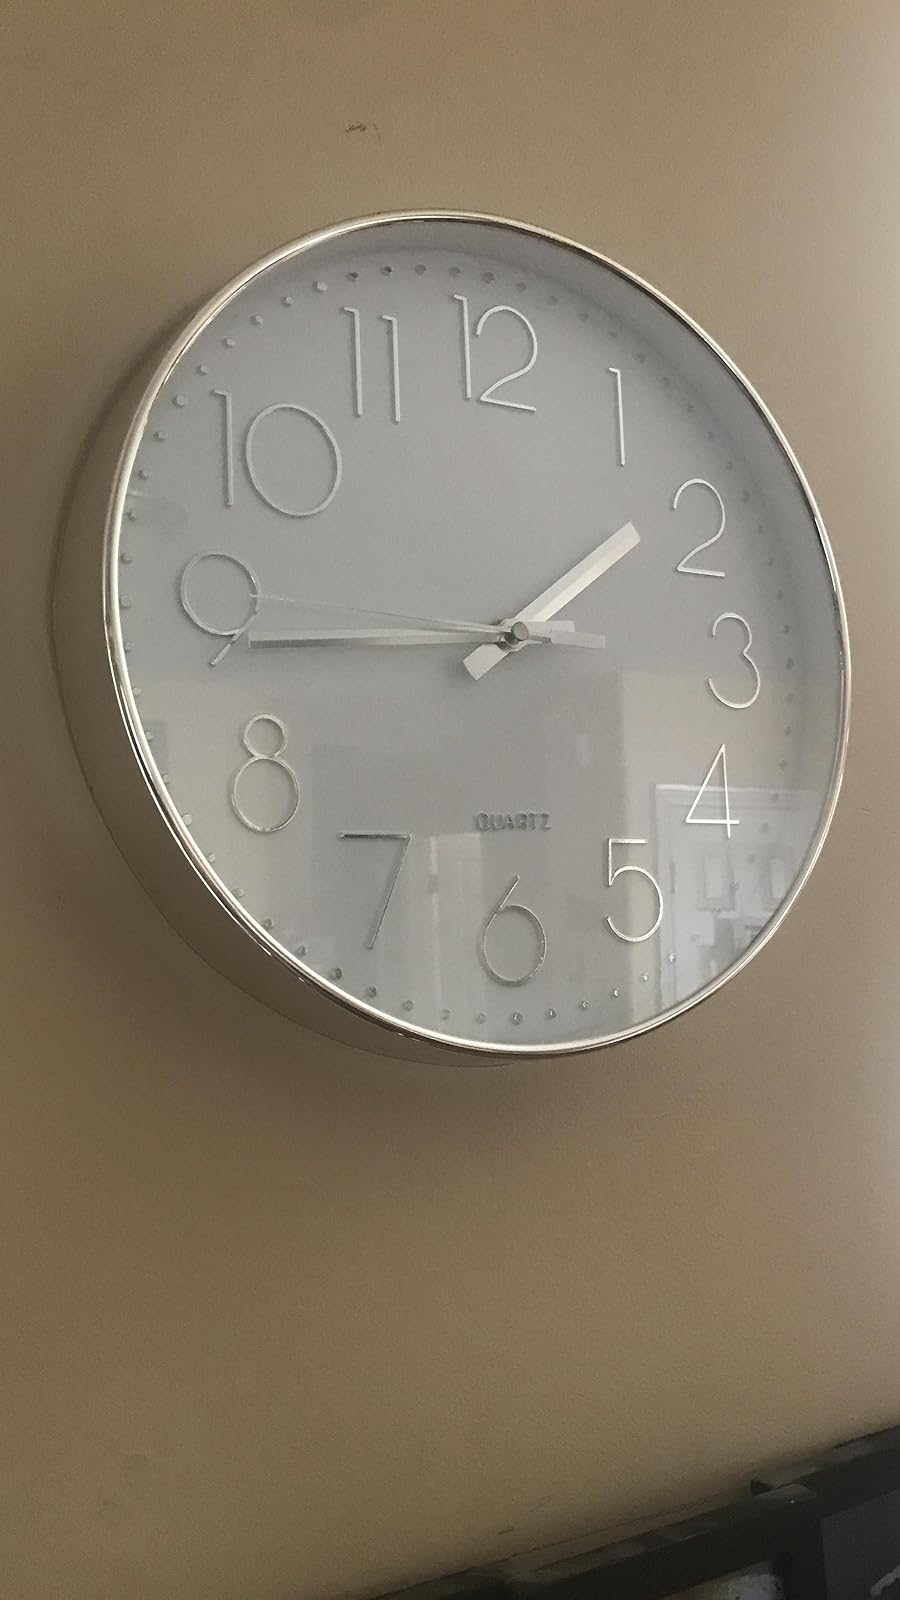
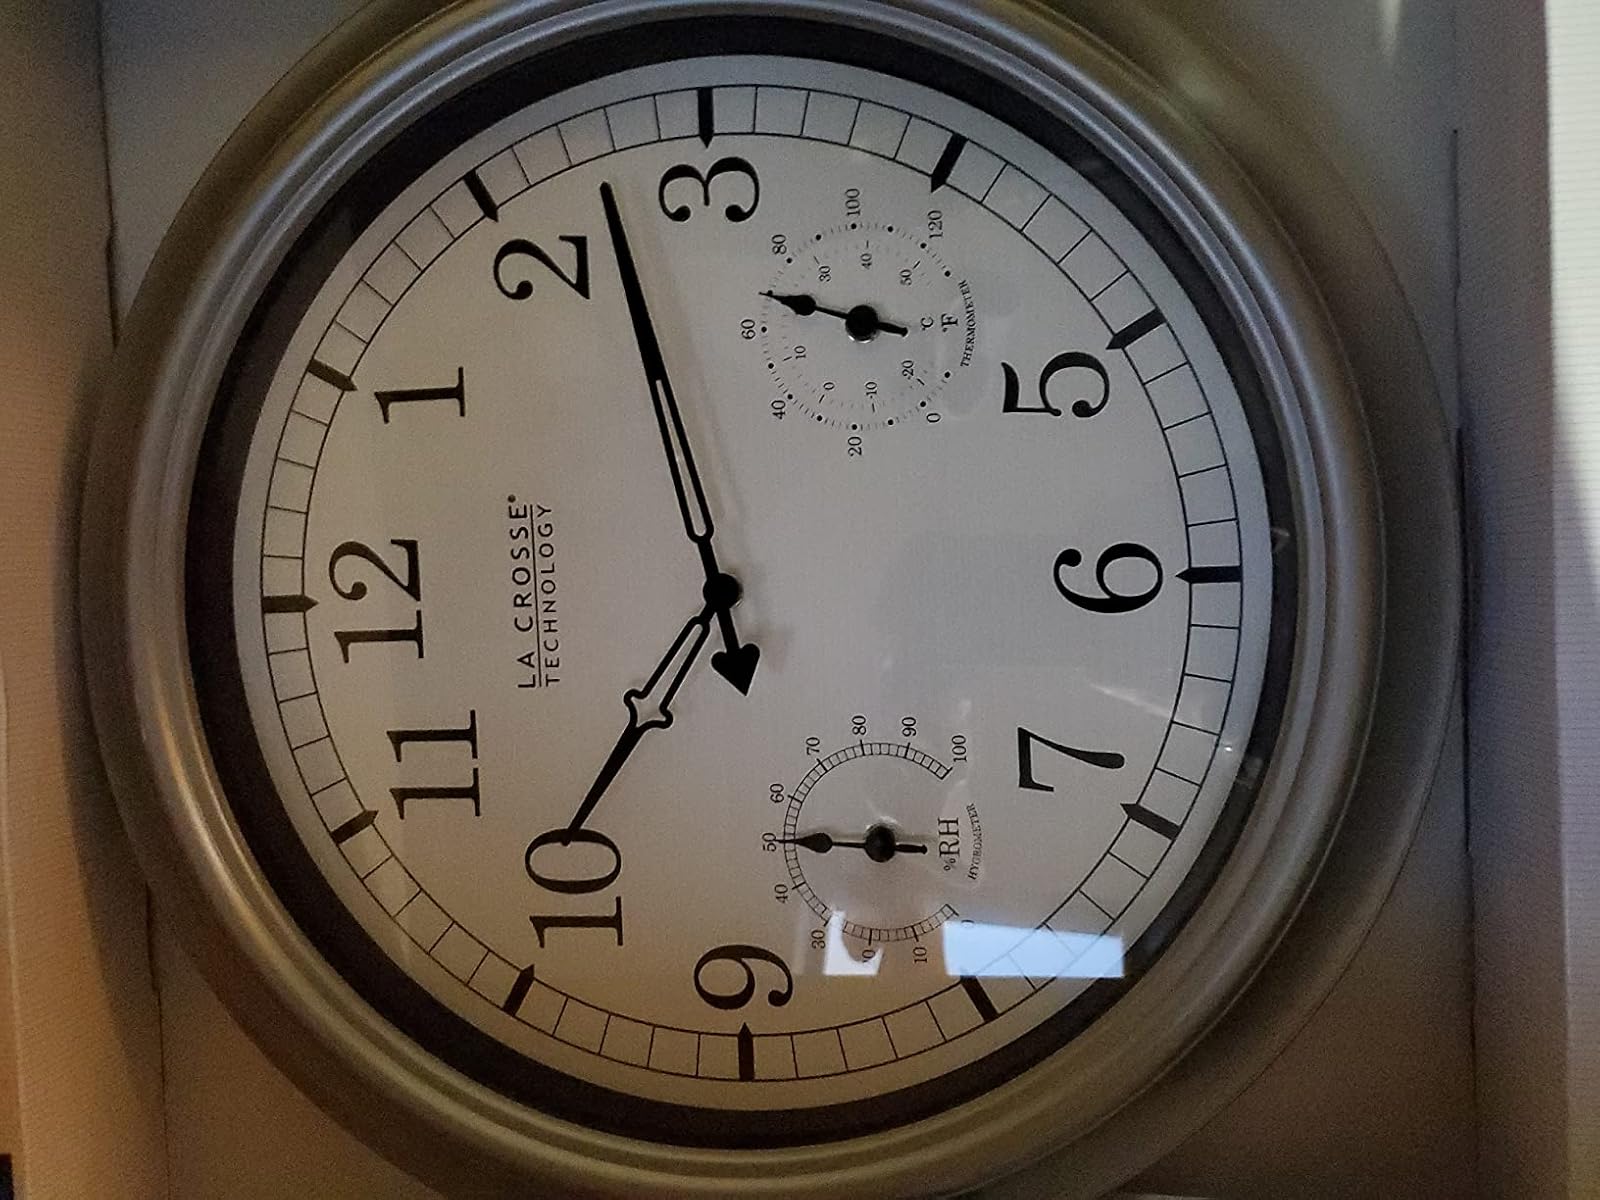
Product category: clock
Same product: no